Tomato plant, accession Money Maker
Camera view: bottom (45 deg); turntable rotation: 150 degrees
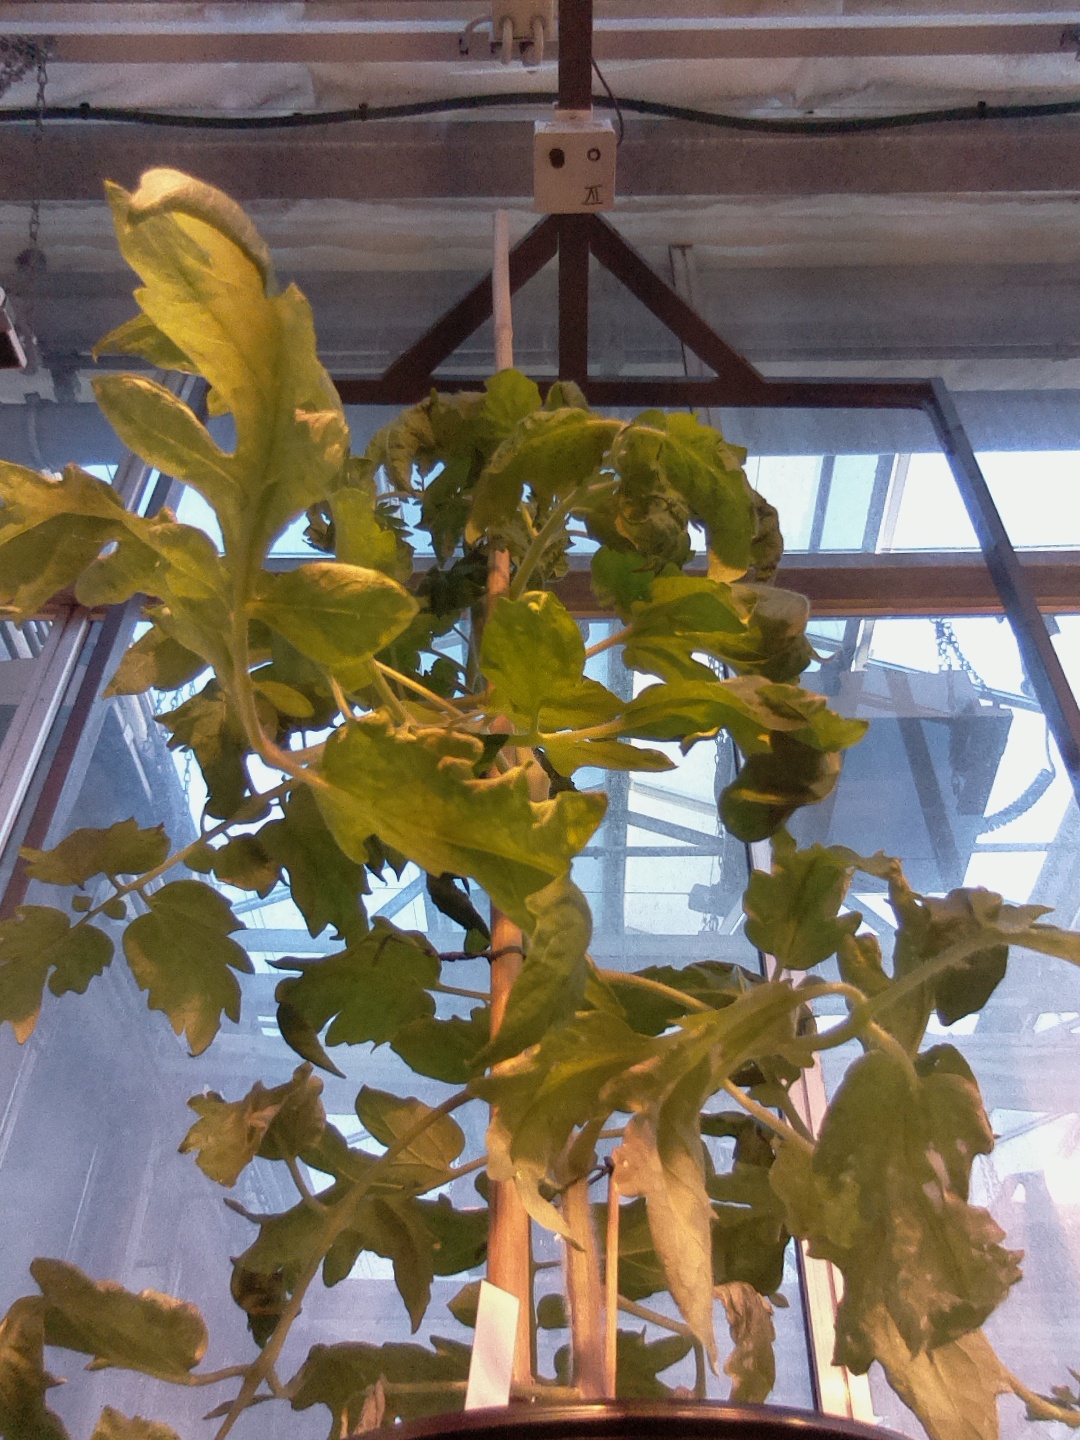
BBCH growth stage 64: 40%-50% of flowers open